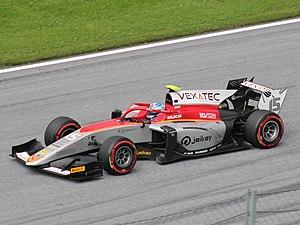
Roy Nissany, né le 30 novembre 1994 à Tel-Aviv, en Israël, est un pilote automobile possédant la double nationalité franco-israélienne et pilotant avec une licence israélienne. Il est pilote de réserve de Williams F1 Team en 2020. Il est également le fils de Chanoch Nissany, ancien pilote automobile.